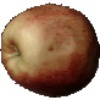
Label: red_apple